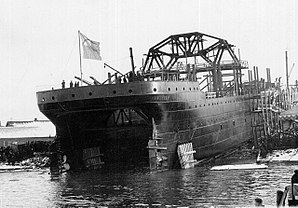
Kommuna / Historie
Søsætningen af Volkhov i Sankt Petersborg den 17. november 1913
Kommuna er et ubådsbjærgingfartøj i Ruslands sortehavsflåde. Skibet er en dobbeltskroget katamaran og blev bygget på Putilov-værftet i St. Petersborg i november 1912 under navnet "Volkhov". Skibet blev søsat det følgende år og hejste kommando den 14. juli 1915. Skibet fik sit nuværende navn "Kommuna" den 31. december 1922. Kommuna har tjent i Kejserriget Ruslands flåde, Sovjetunionens flåde og nu i Ruslands flåde. Skibet har taget del i den russiske revolution samt både første og anden verdenskrig.